Culture of Shenzhen

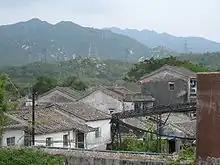
Old houses in Dapeng Township, Longgang District

Shenzhen offers a wide range of entertainment activities, catering to different preferences and budgets. From free, public parks and leisure squares that attract large crowds, to upscale cinemas and nightclubs that come with high fees, there is something for everyone. In addition, the community is alive with impromptu singing and playing, while professional music and drama provide a more refined entertainment experience. Shenzhen truly offers a diverse array of entertainment options.